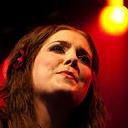
Age: 26